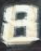
Number: 8